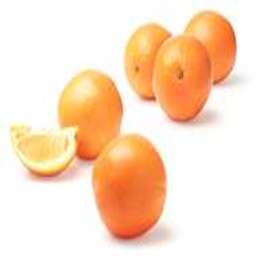
Label: Orange